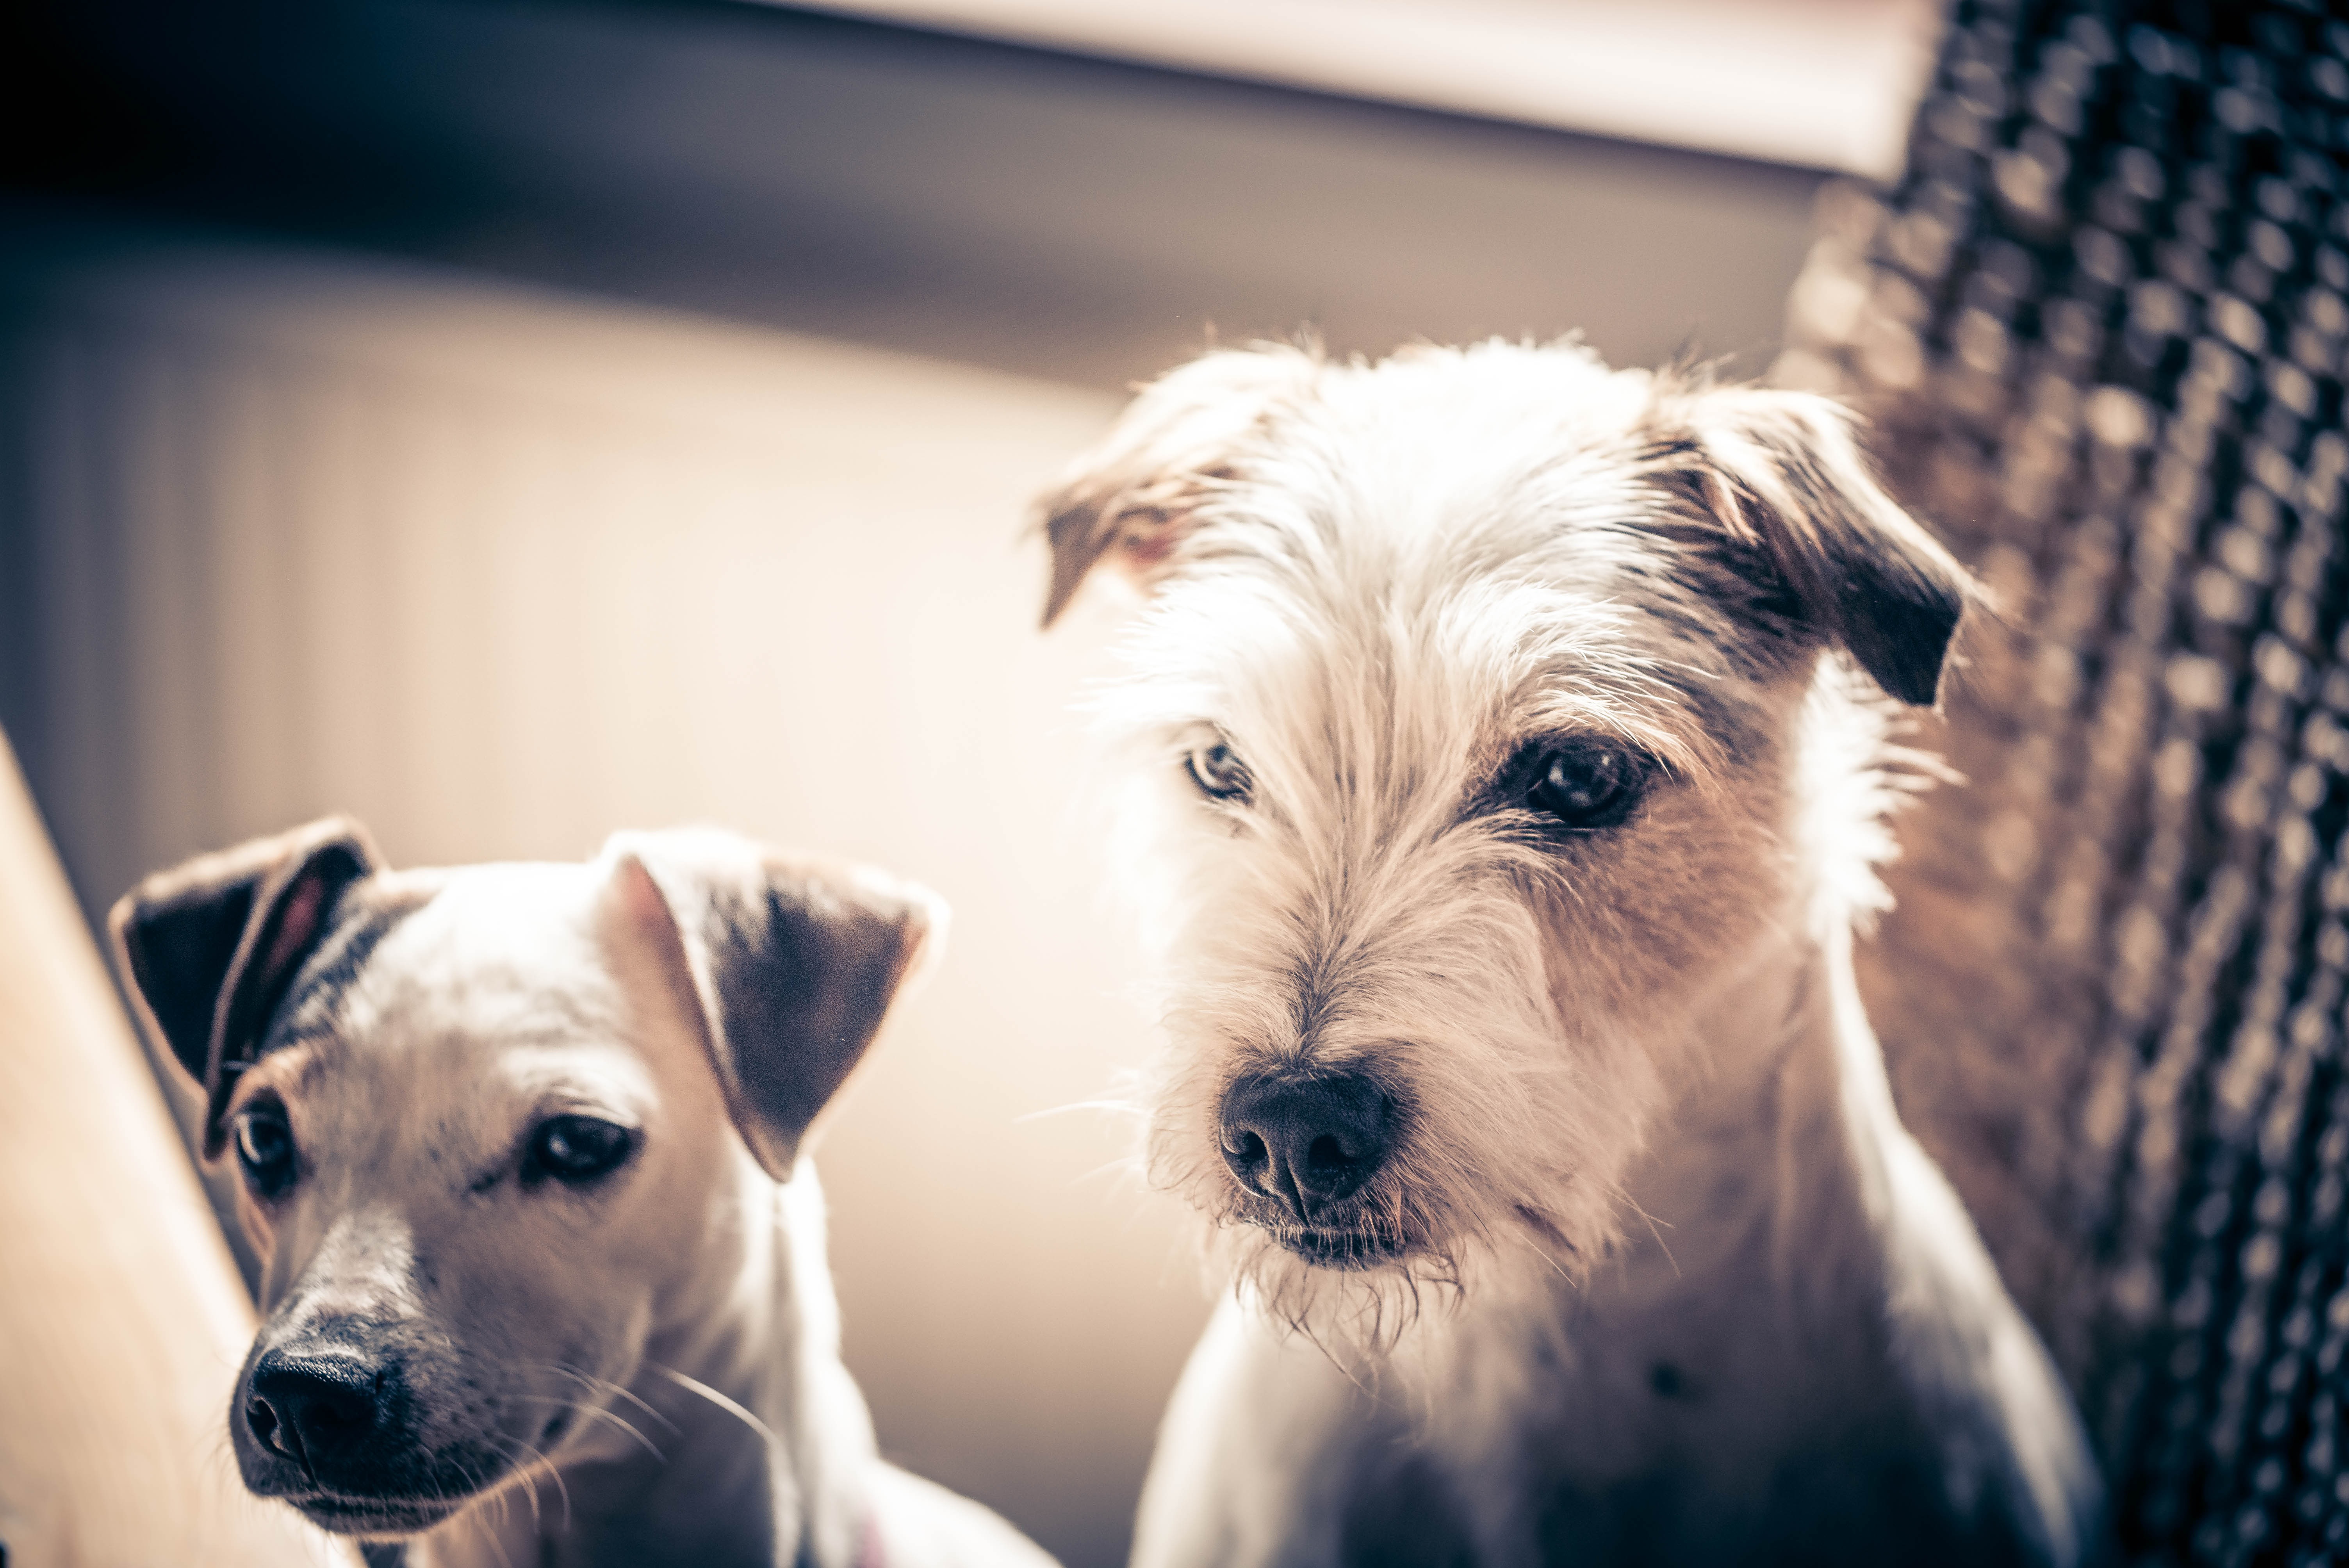
white, puppy, dog, mammal, two, blue, pets, sepia, dogs, vertebrate, terrier, jack russell terrier, dog like mammal